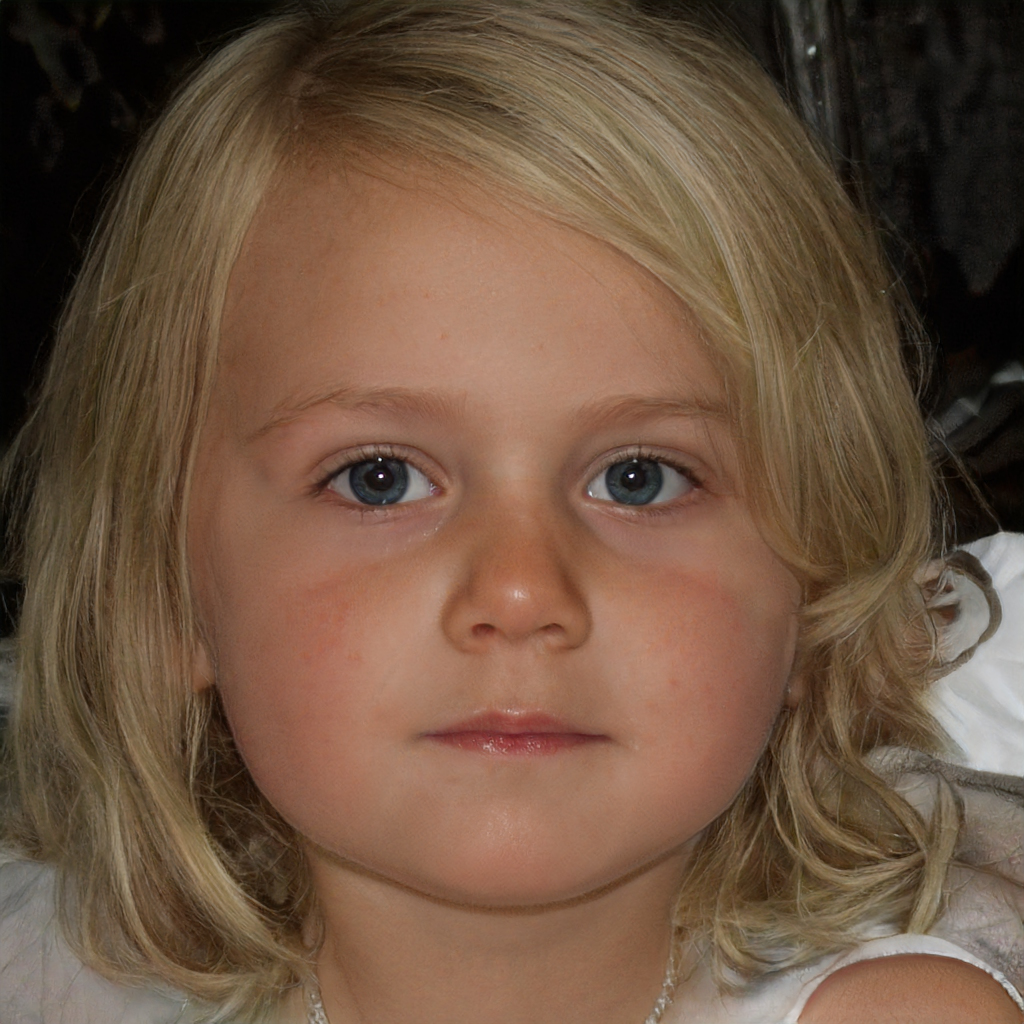
Portrait style: Real Portrait